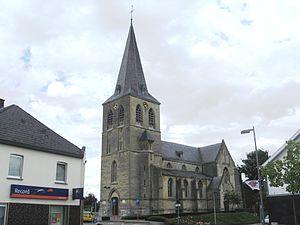
Gruitrode est une section de la commune belge de Oudsbergen située en Région flamande dans la province de Limbourg.